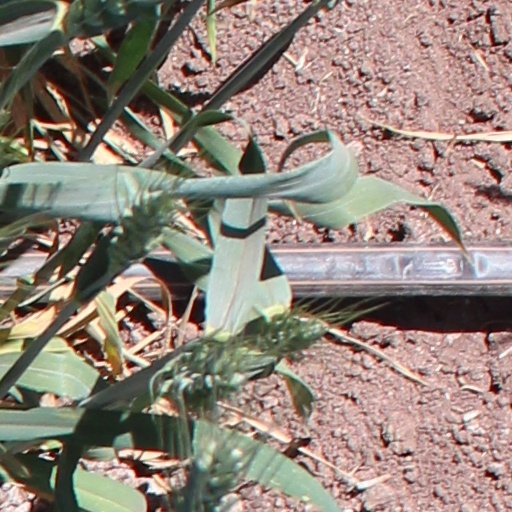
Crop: wheat